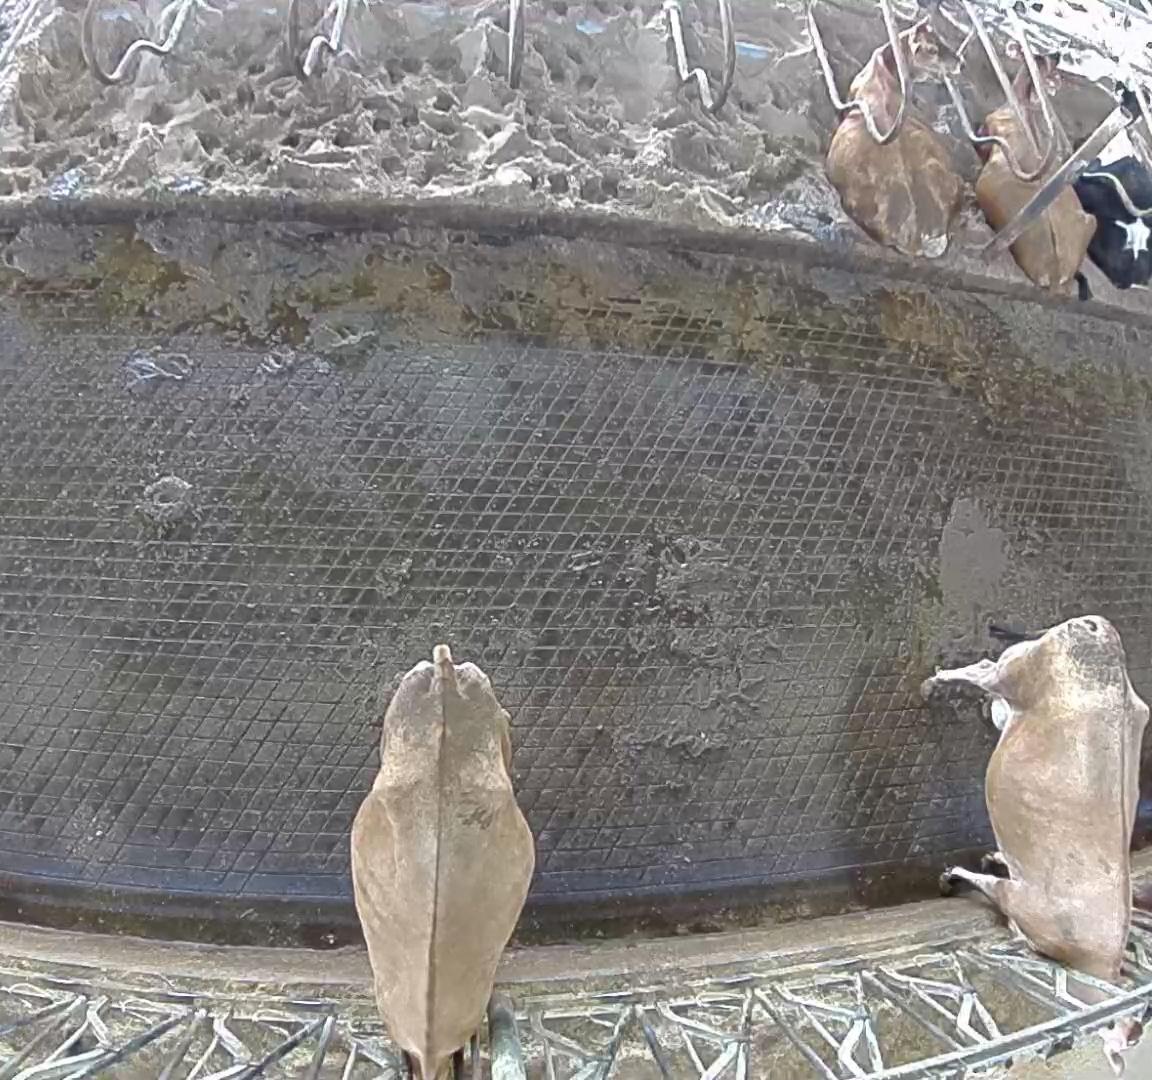
Number of cows: 6